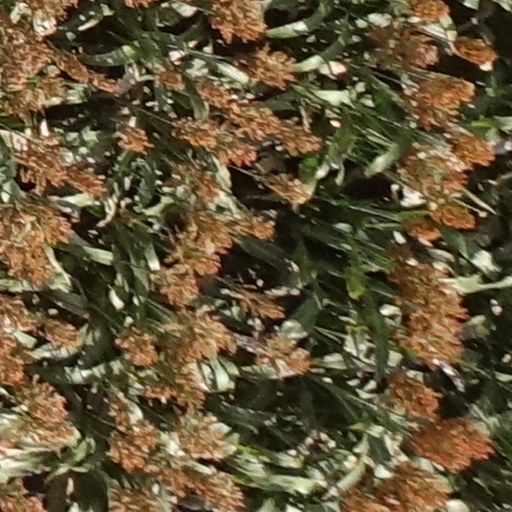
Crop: sorghum